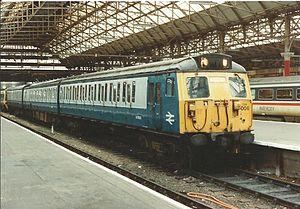
Les British Railways exploitaient une grande variété d' unités multiples électriques destinées aux lignes électrifiées.